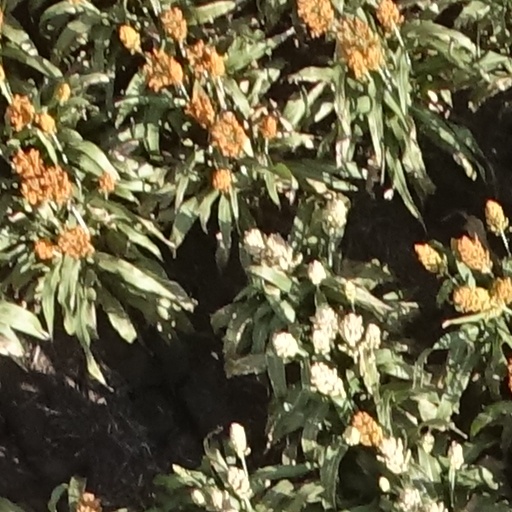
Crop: sorghum